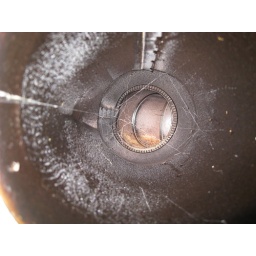
kitchen - looking up the vent in the cabinet over the hood over the stove